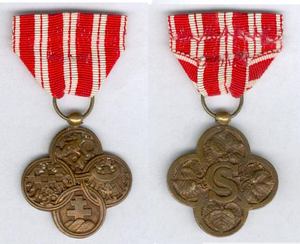
La Croix de guerre 1918 était une décoration militaire décernée par la Tchécoslovaquie aux militaires ayant servi avec bravoure durant la Première Guerre mondiale.